Inner German border

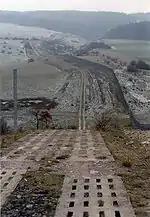
The abandoned border in Thuringia, December 1990

Between 1950 and 1988, around four million East Germans migrated to the West; 3.454 million left between 1950 and the construction of the Berlin Wall in 1961. After the border was fortified and the Berlin Wall constructed, the number of illegal crossings fell dramatically and continued to fall as the defences were improved over the subsequent decades. However, escapees were never more than a small minority of the total number of emigrants from East Germany. During the 1980s, only about 1% of those who left East Germany did so by escaping across the border. Far more people left the country after being granted official permits, by fleeing through third countries or by being ransomed by the West German government.